Nitro (film)

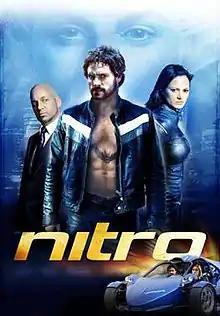

Nitro is a 2007 Canadian action drama film, directed by Alain DesRochers and co-written with Benoît Guichard which was released theatrically on June 29, 2007, exclusively in Quebec. Due to its popularity in its opening weekend, it ranked fifth at the Canadian box office. A sequel film, "Nitro Rush", was released in 2016.